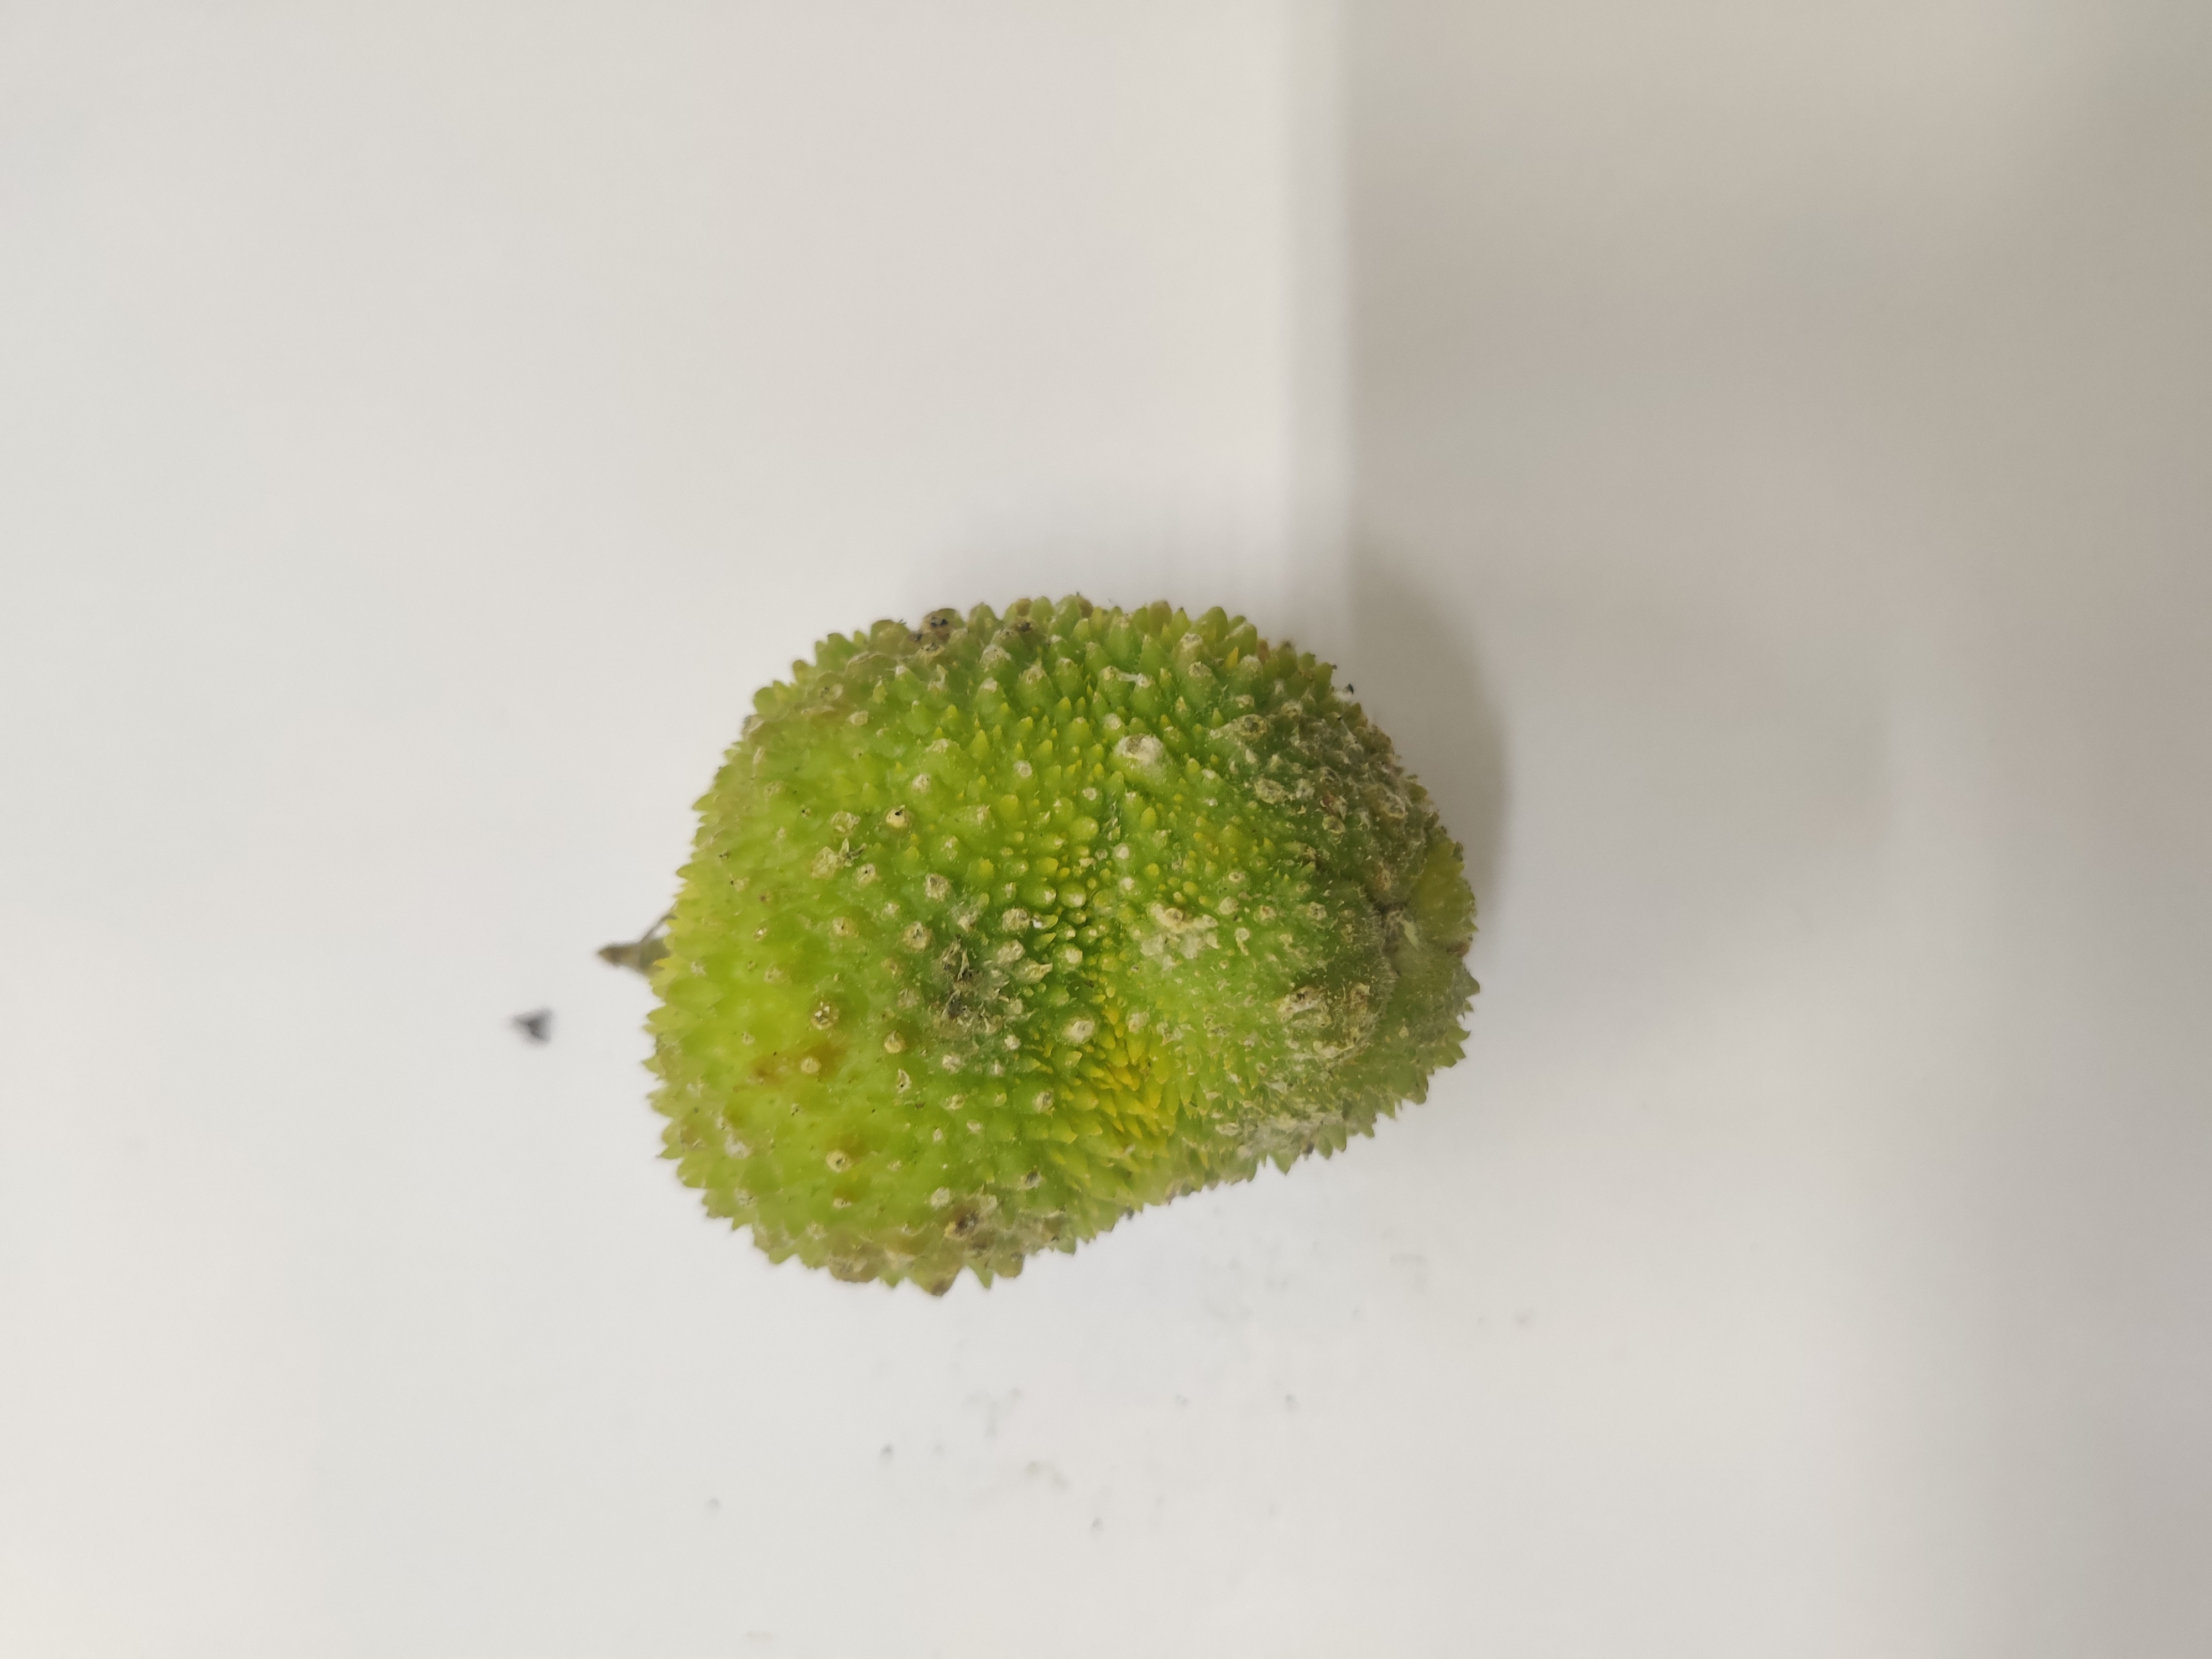
Crop: Spiny Gourd
Condition: Severely Damaged